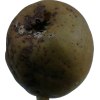
Label: pear